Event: Nepal Earthquake
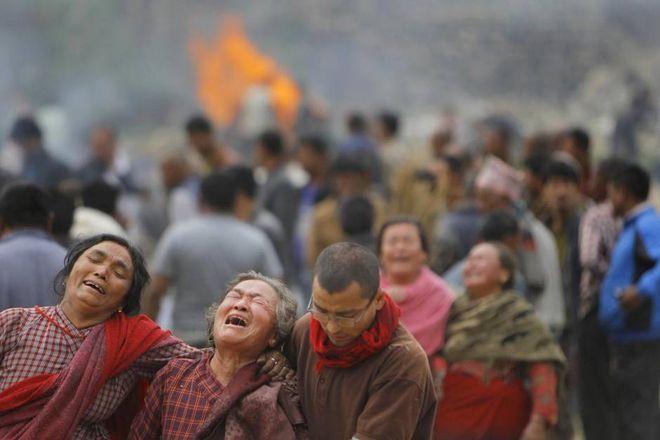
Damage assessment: no_damage